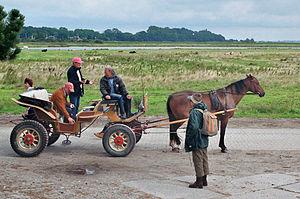
Hiddensee est une petite île et une commune allemande située à l'ouest de la grande île de Rügen sur la mer Baltique. Elle fait partie du Parc national du lagon de Poméranie occidentale, dans le Land de Mecklembourg-Poméranie occidentale.